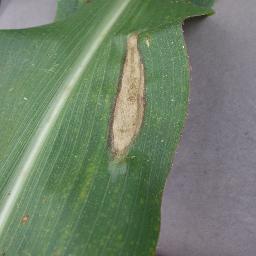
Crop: corn
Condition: (maize)_northern_blight